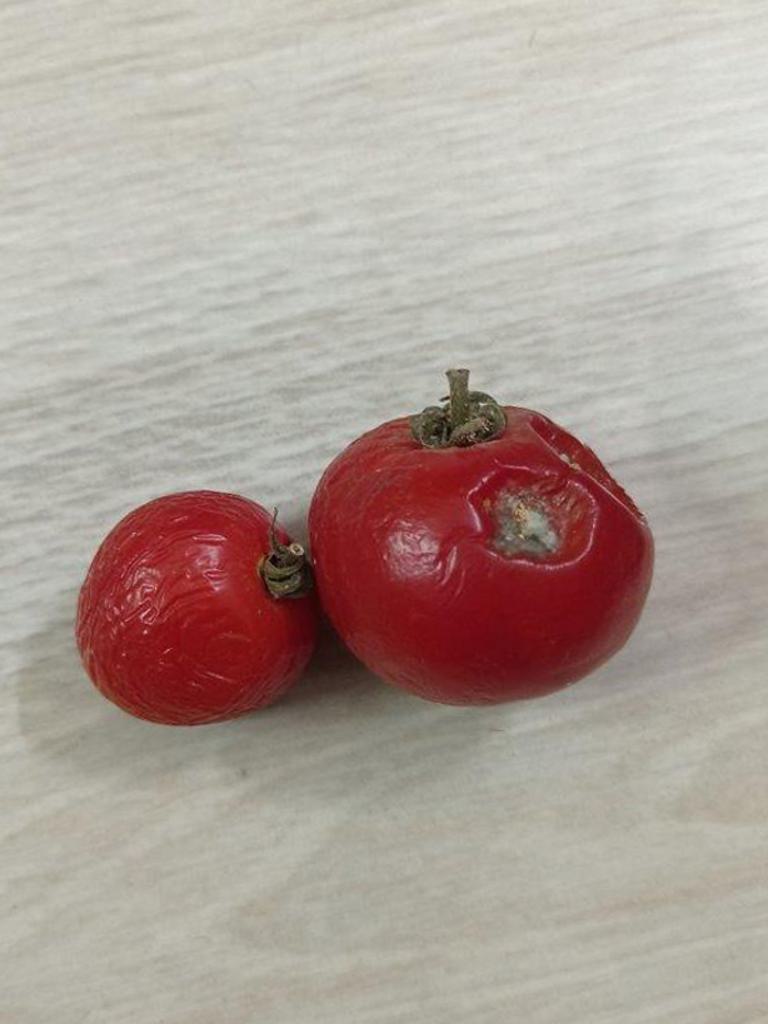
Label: Rotten